Tempering (metallurgy)

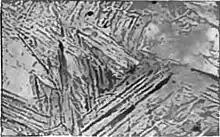
Photomicrograph of martensite, a very hard microstructure formed when steel is quenched. Tempering reduces the hardness in the martensite by transforming it into various forms of tempered martensite.

Tempering is a heat treatment technique applied to ferrous alloys, such as steel or cast iron, to achieve greater toughness by decreasing the hardness of the alloy. The reduction in hardness is usually accompanied by an increase in ductility, thereby decreasing the brittleness of the metal. Tempering is usually performed after quenching, which is rapid cooling of the metal to put it in its hardest state. Tempering is accomplished by controlled heating of the quenched workpiece to a temperature below its "lower critical temperature". This is also called the lower transformation temperature or lower arrest (A) temperature: the temperature at which the crystalline phases of the alloy, called ferrite and cementite, begin combining to form a single-phase solid solution referred to as austenite. Heating above this temperature is avoided, so as not to destroy the very-hard, quenched microstructure, called martensite.